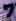
Number: 7